TMEM106A

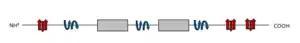
TMEM106A protein with beta-sheets (red), alpha-helices (blue), and transmembrane region (grey)

The "TMEM106A" gene has two paralogs: "TMEM106B" and "TMEM106C". These paralogs belong to the gene family pfam07092, which belongs to the DUF1356 superfamily. This family consists of several mammalian proteins that are around 250 amino acids in length. TMEM106B and TMEM106C are conserved in invertebrates to mammals.